Kenneth G. Crawford

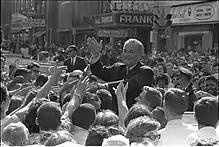
Crawford was confident to presidents from FDR to Nixon including LBJ (here in 1966)

According to his "Washington Post" obituary, Crawford was one of the few "pundits" trusted by US President Lyndon Baines Johnson. The "Post" also reported that Ernest Hemingway said of him after his landing at Normandy, "He was beauty brave in action... Everybody loved him and they used to ask me, hard, to try to keep him from getting killed." "Post" editor Benjamin Bradlee said of him, "Through his dedication to lean, explicit prose, and to fairness and integrity, he set high standards for all of us."